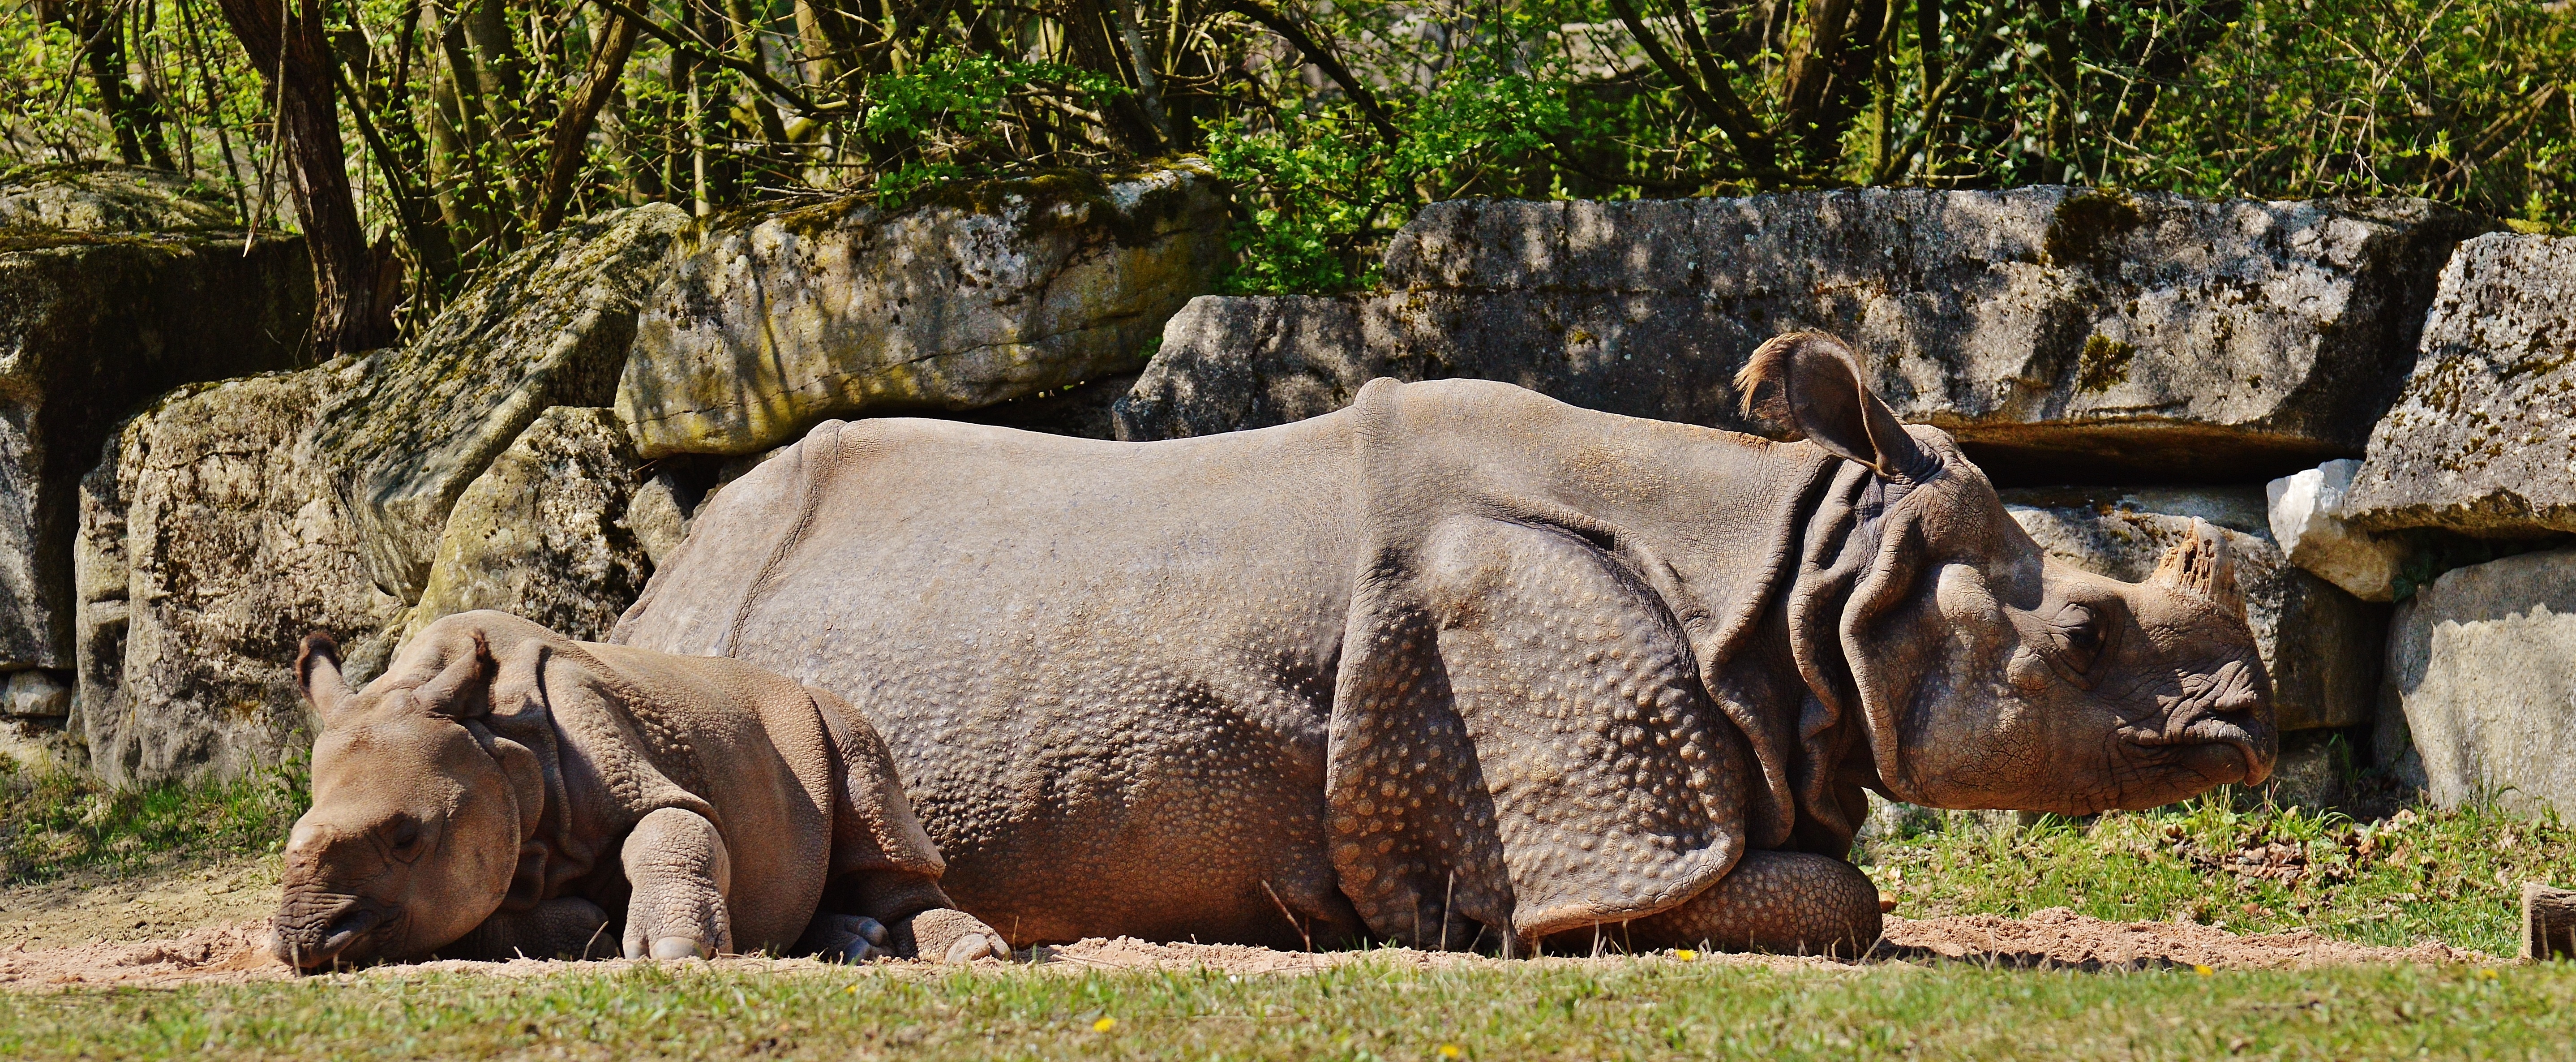
nature, adventure, animal, recreation, wildlife, wild, zoo, herd, jungle, grazing, mammal, fauna, savanna, elephant, rhino, wild animal, mother, safari, munich, young animal, indian elephant, tierpark hellabrunn, free deer, outdoor recreation, elephants and mammoths